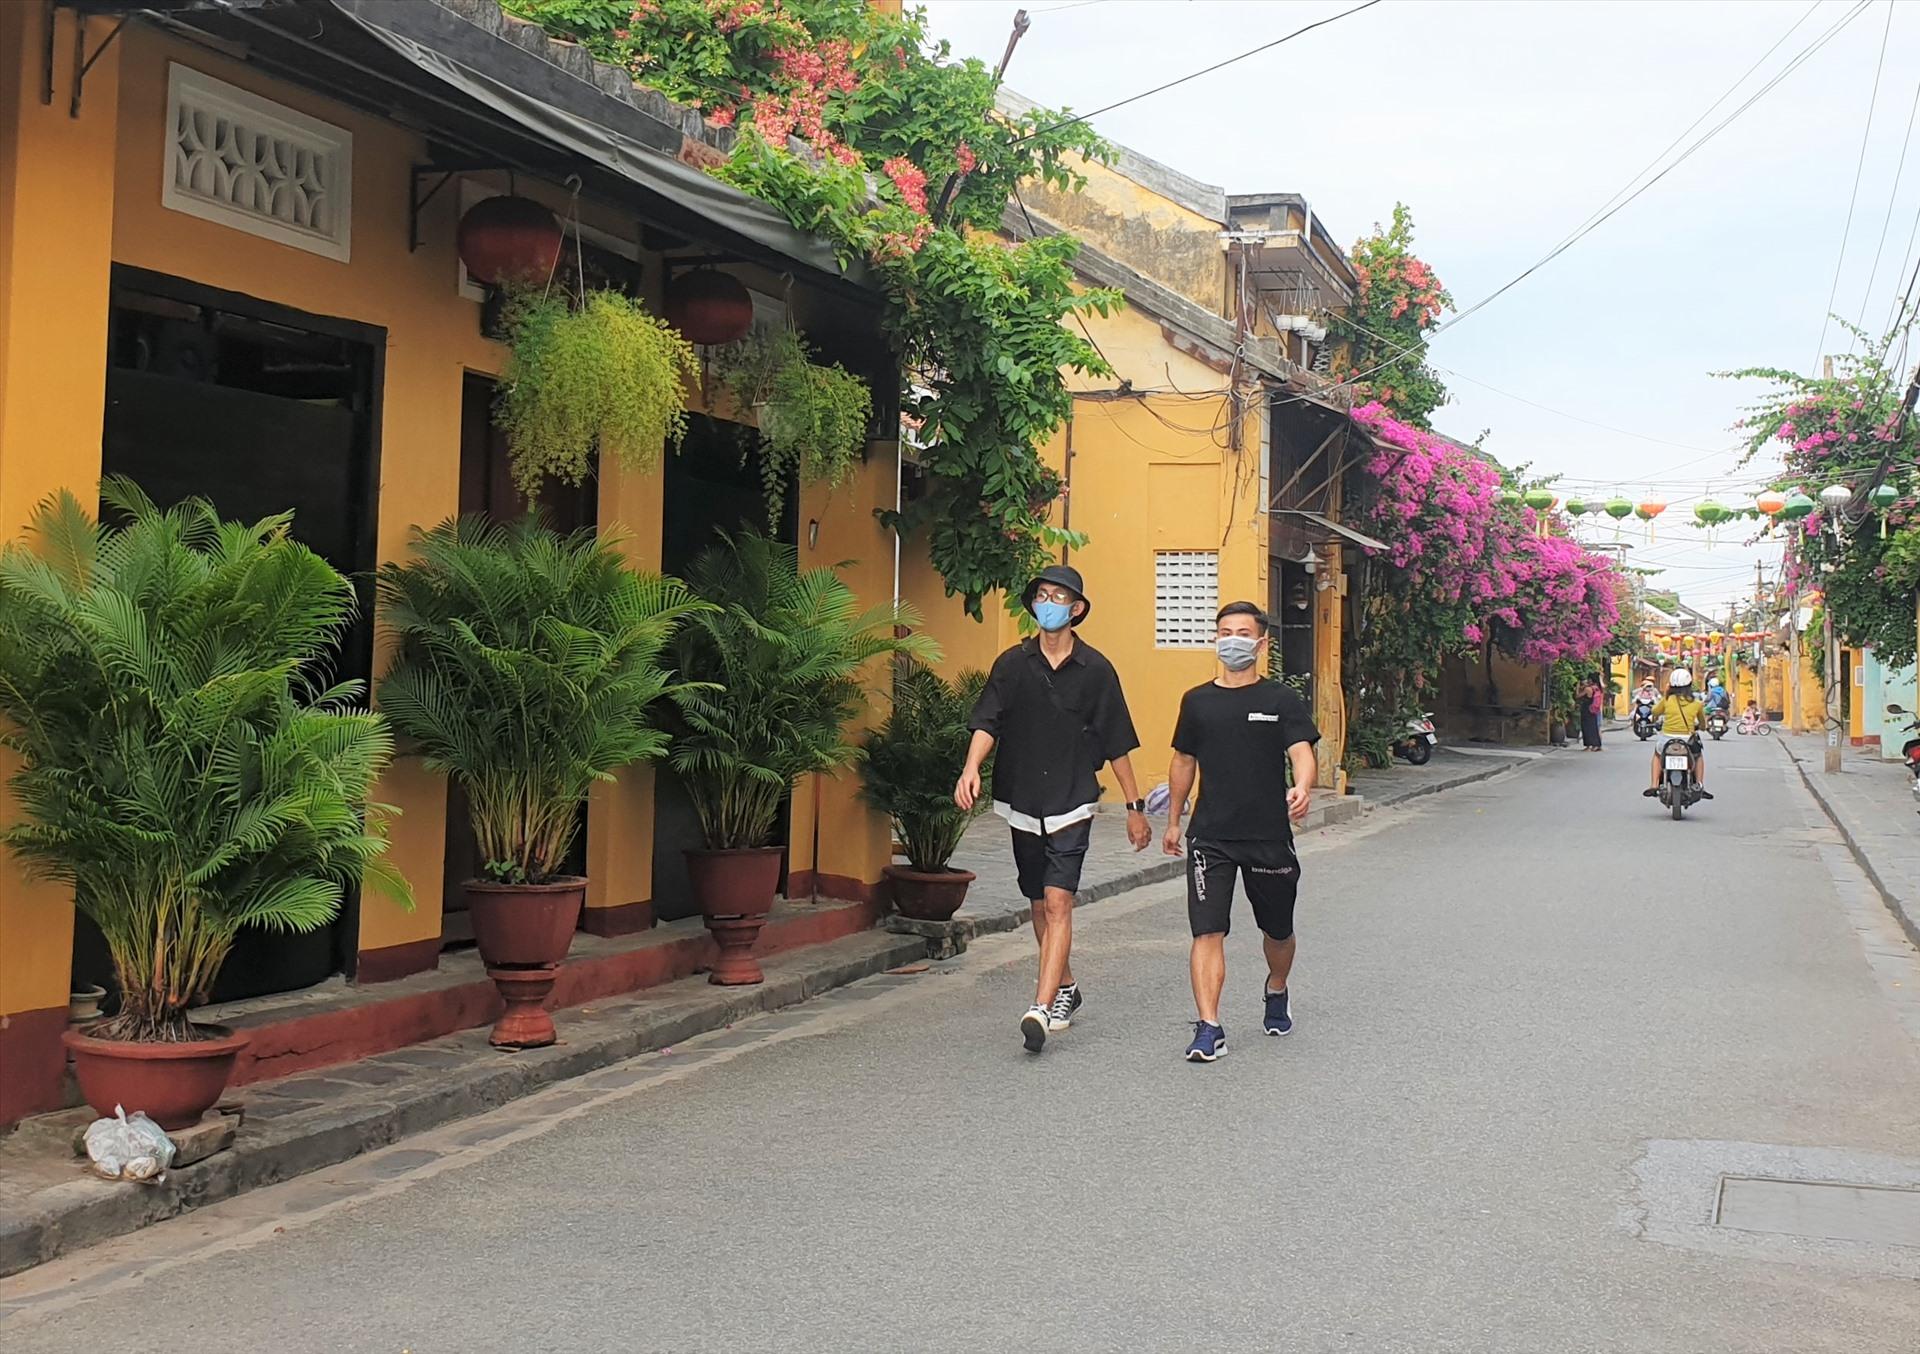
có bốn chậu cây cảnh xuất hiện ở bên hai thanh niên đang đi bộ